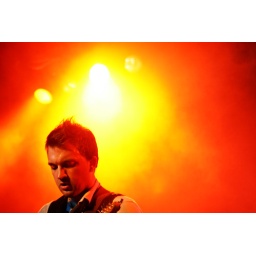
Expatriate in the red orange glow